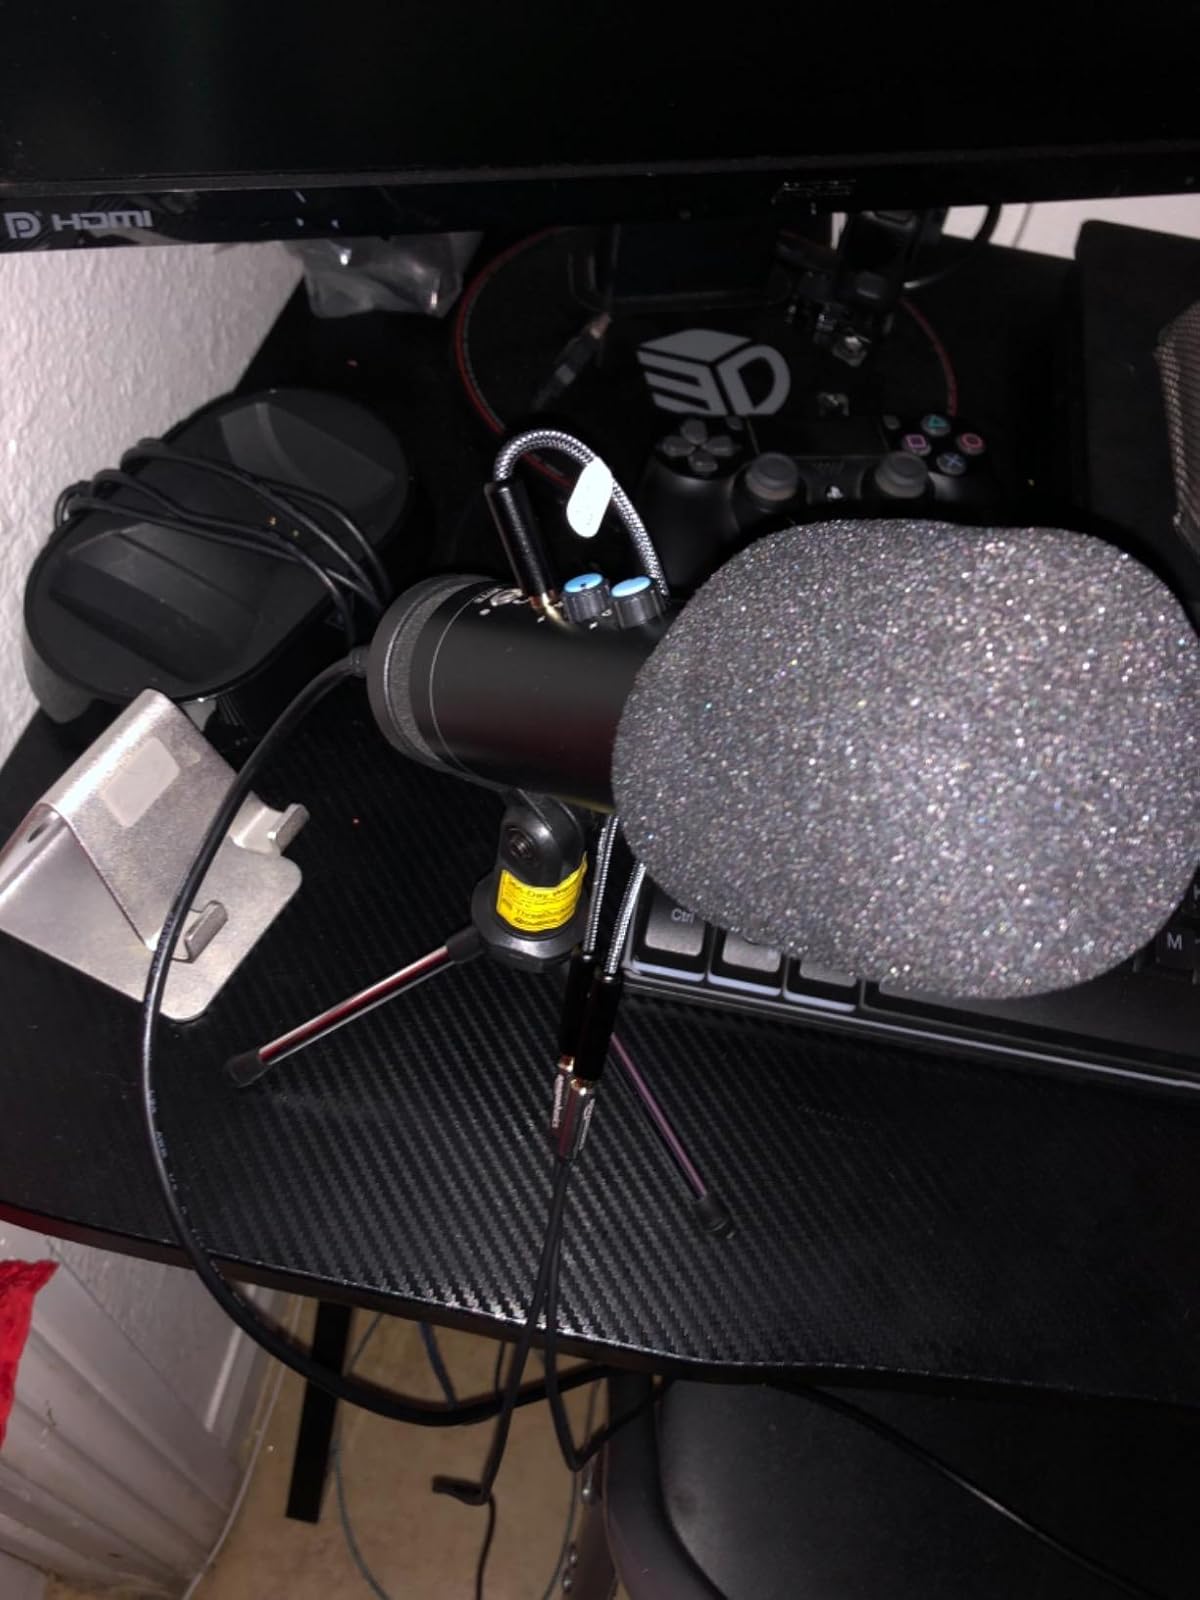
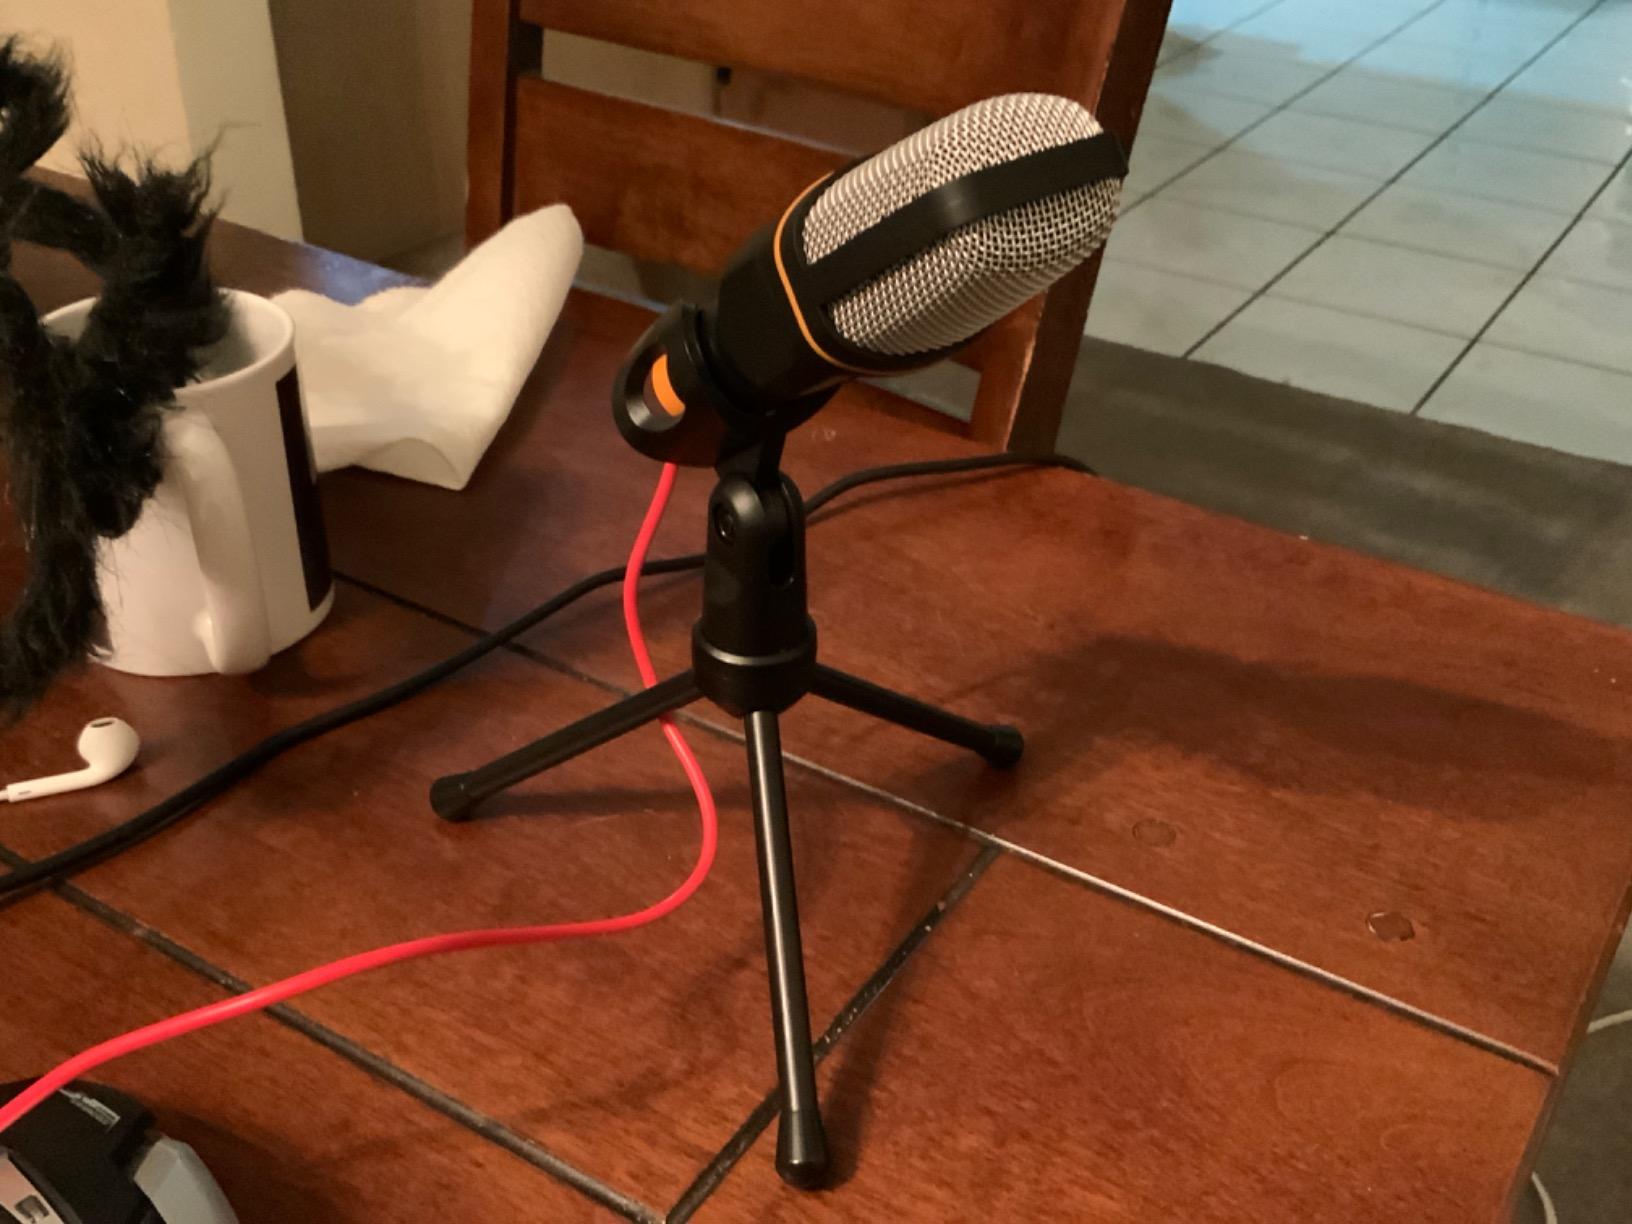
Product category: microphone
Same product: no